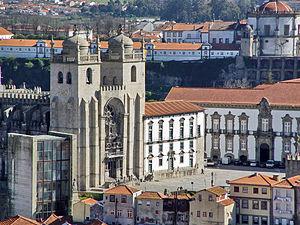
La Cathédrale de Porto est une église forteresse du XIIᵉ siècle sise dans le centre historique de la vieille ville de Porto. De style roman, elle est remaniée aux XVIIᵉ et XVIIIᵉ siècles, mais n’en est pas moins un des monuments les plus anciens de la ville. Elle est dédiée au culte catholique et voisine du palais épiscopal.